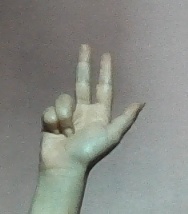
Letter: al